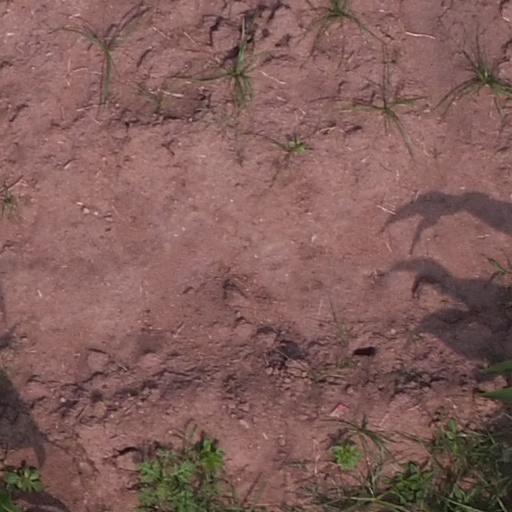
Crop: maize; corn